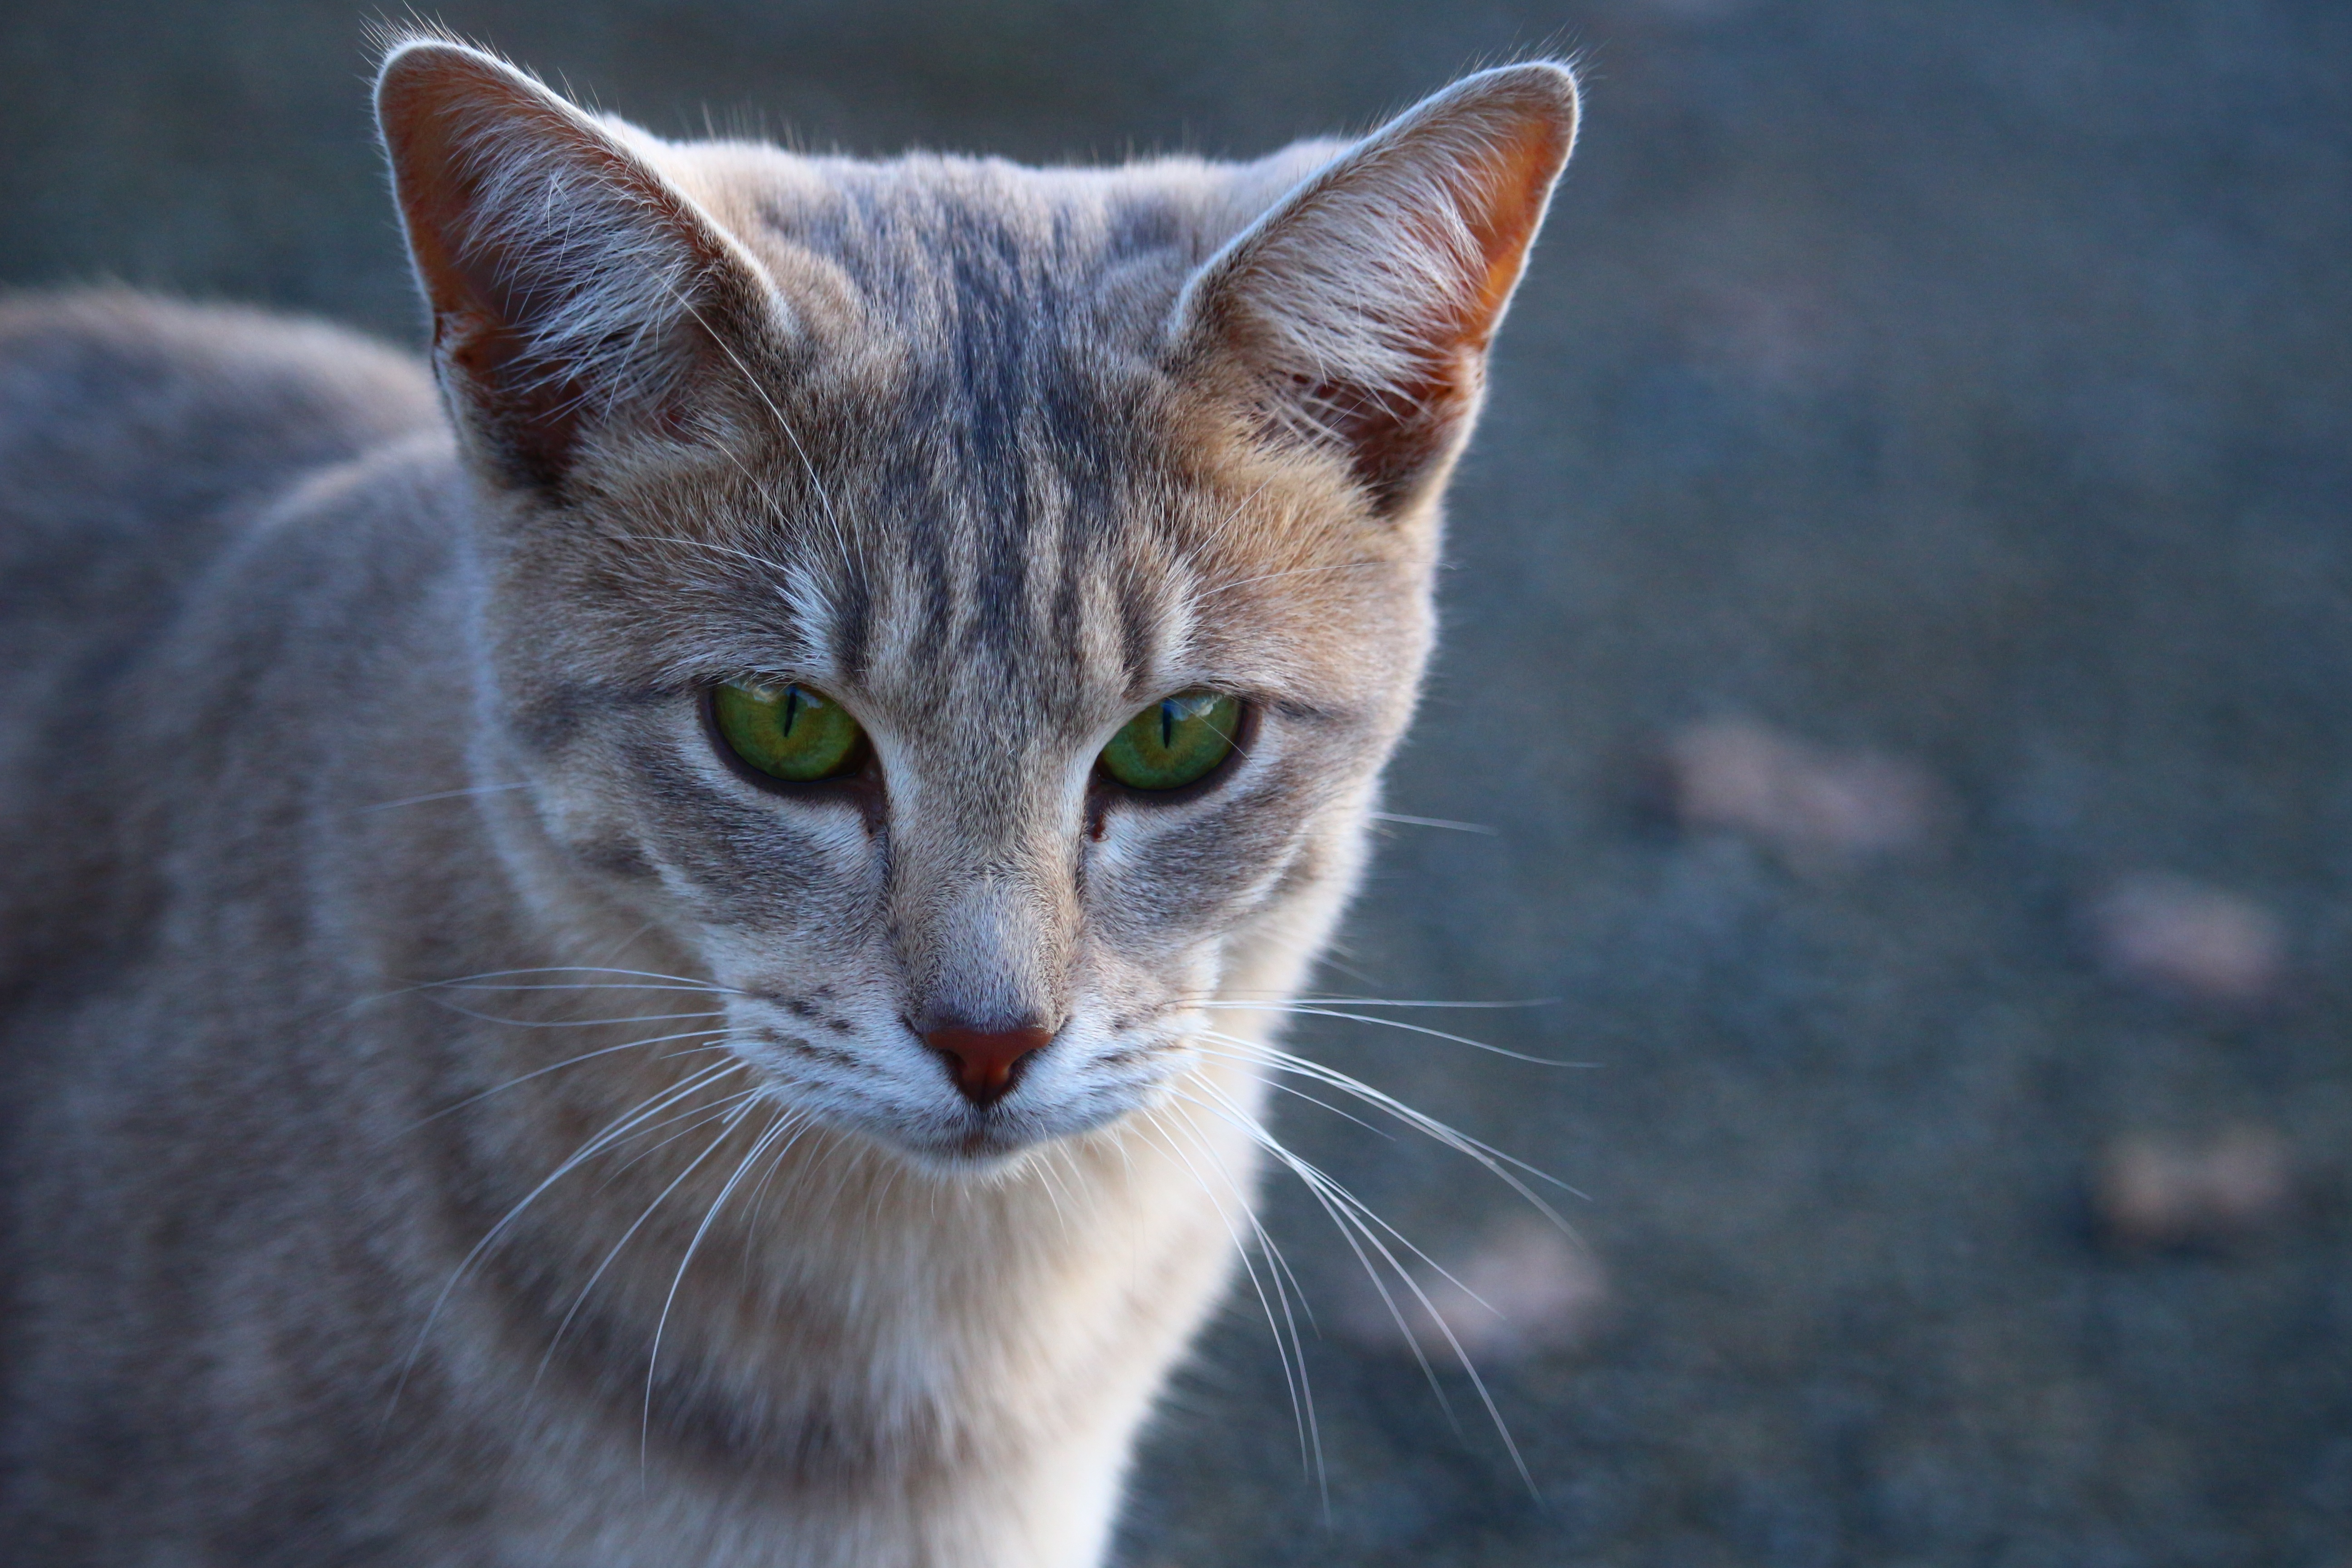
kitten, cat, mammal, fauna, concrete, close up, whiskers, moustache, vertebrate, breed cat, mackerel, cat face, tabby cat, european shorthair, wild cat, small to medium sized cats, cat like mammal, domestic short haired cat, pixie bob, rusty spotted cat